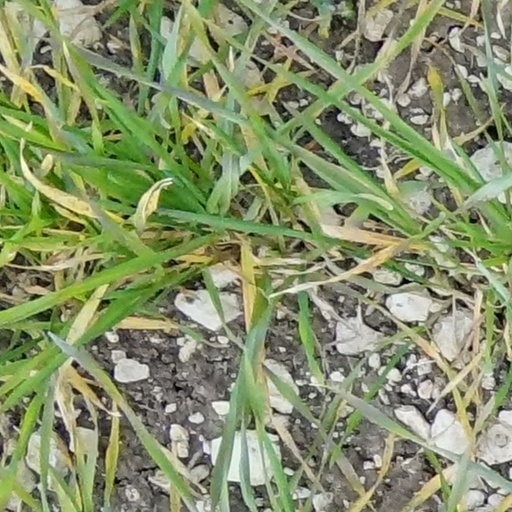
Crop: wheat